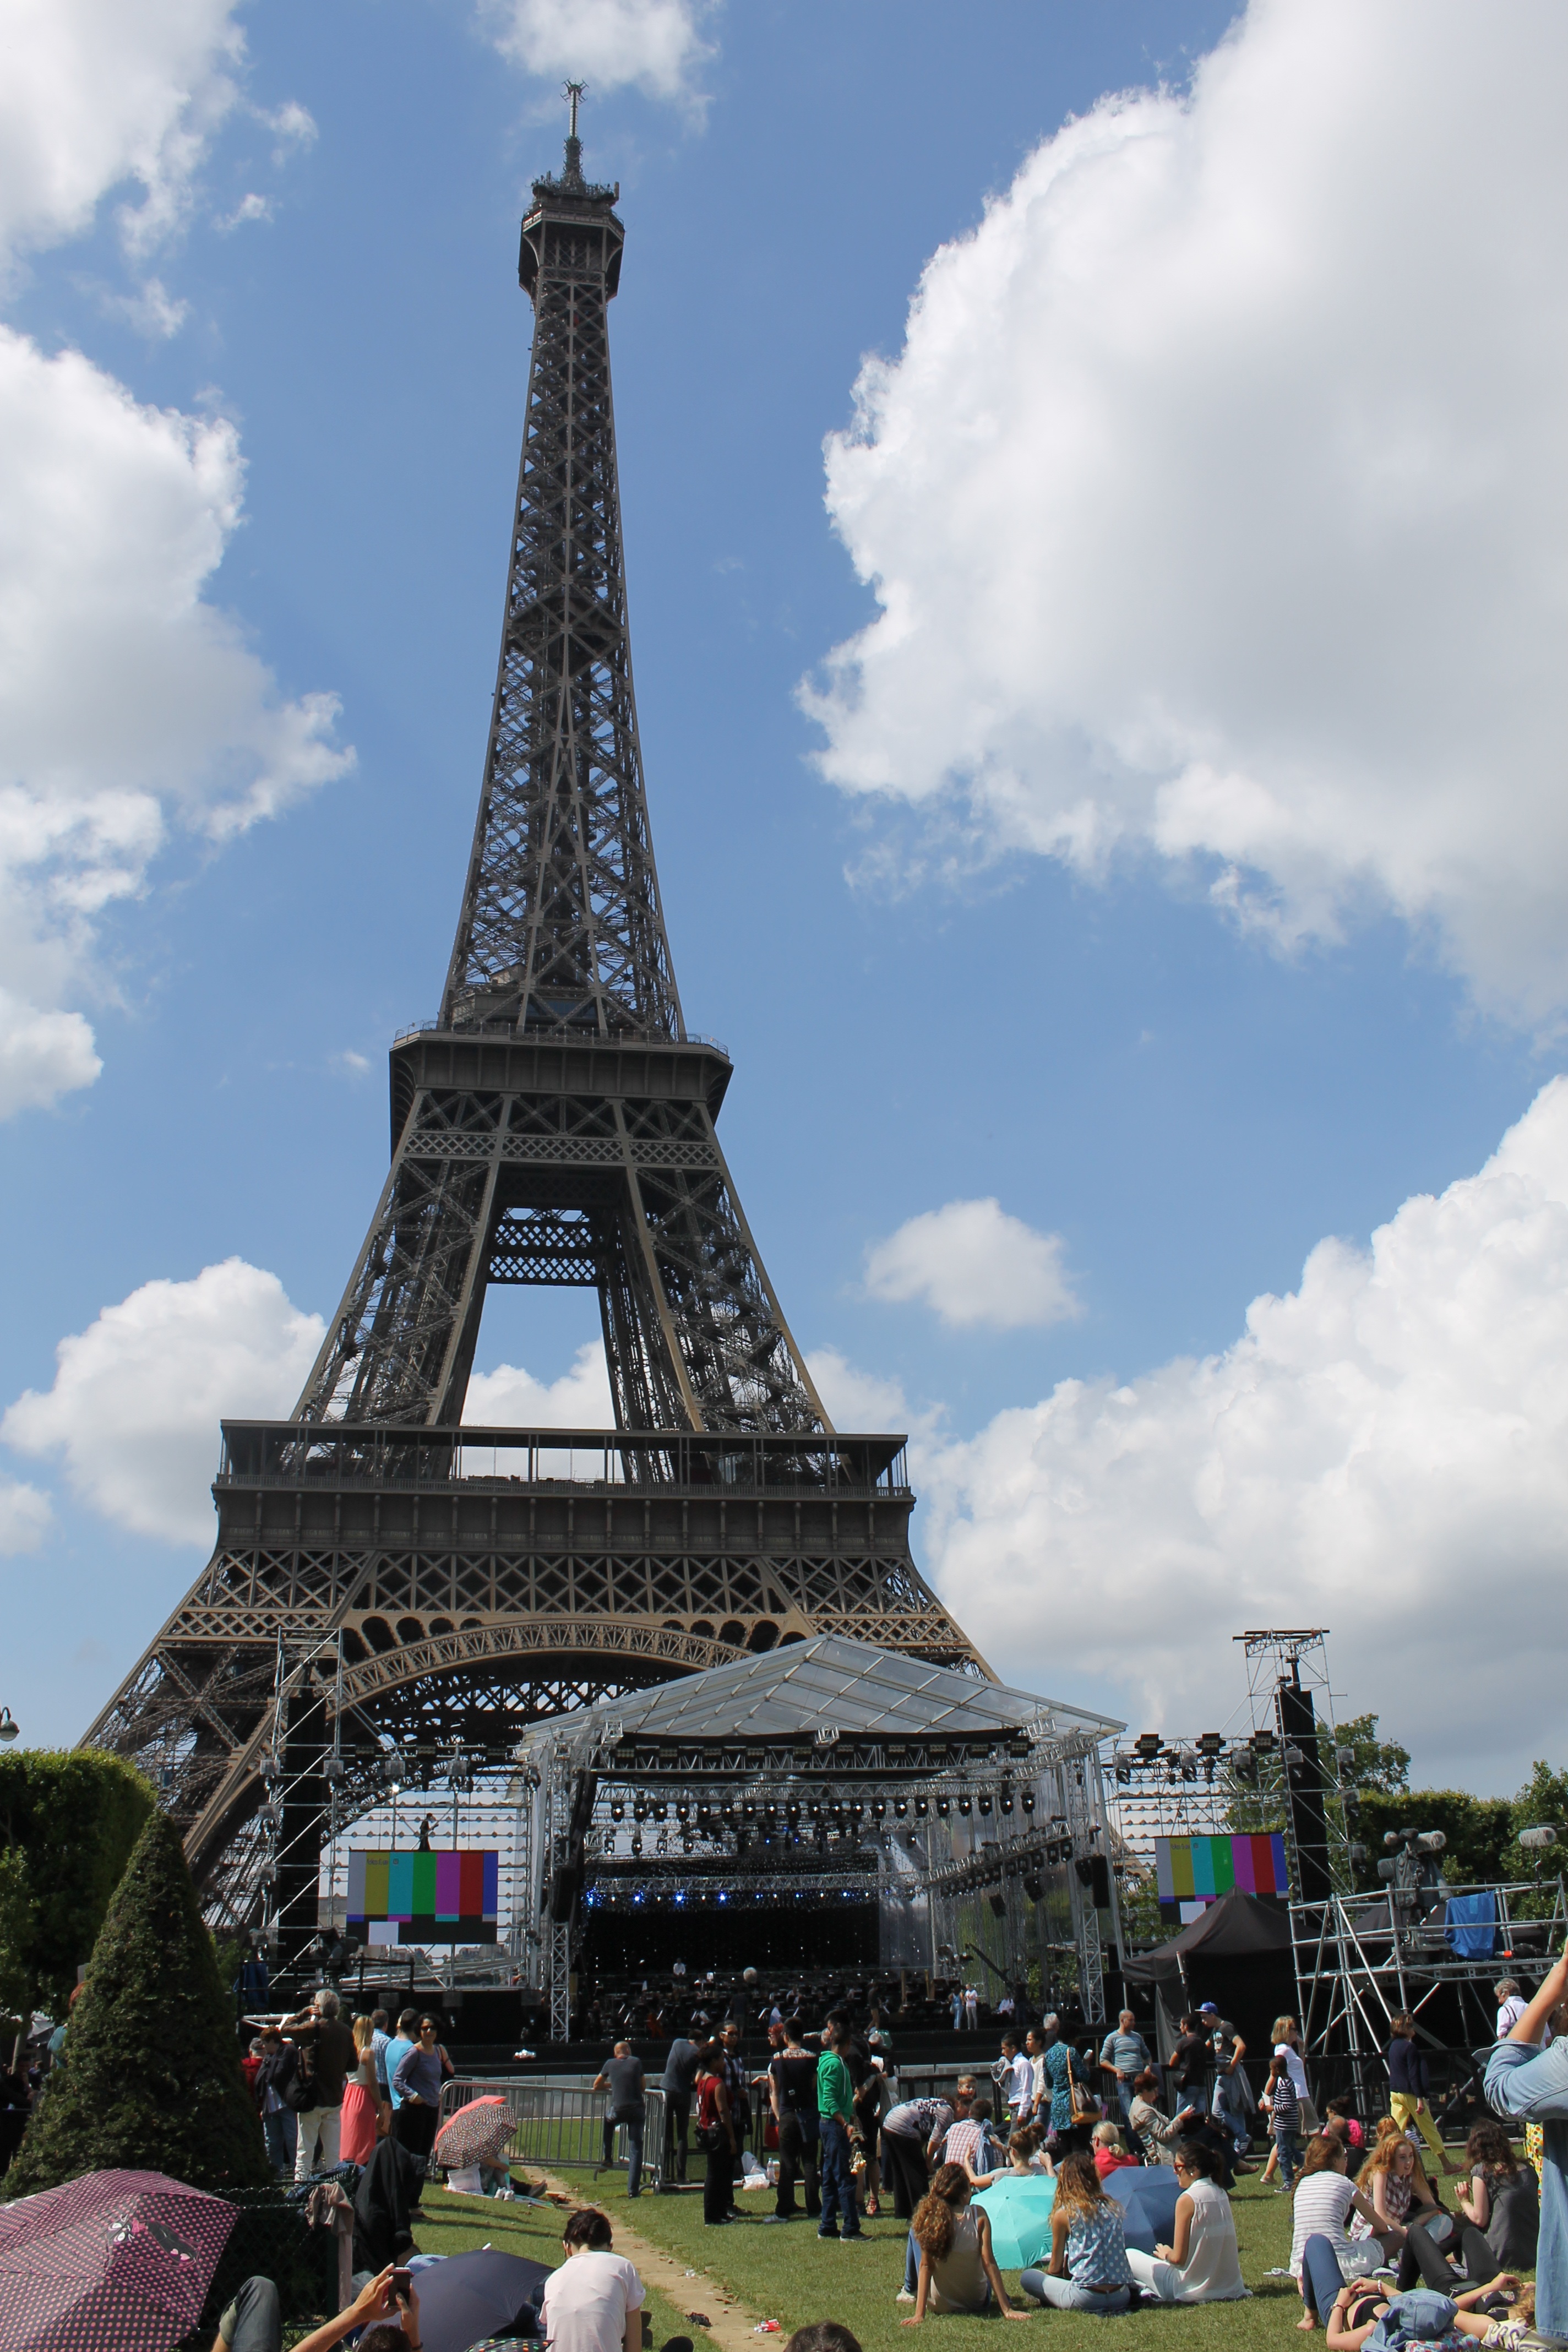
eiffel tower, paris, monument, statue, tower, park, landmark, tourism, place of worship, capital, eiffel, temple, park de mars field